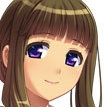
Portrait style: Anime Portrait